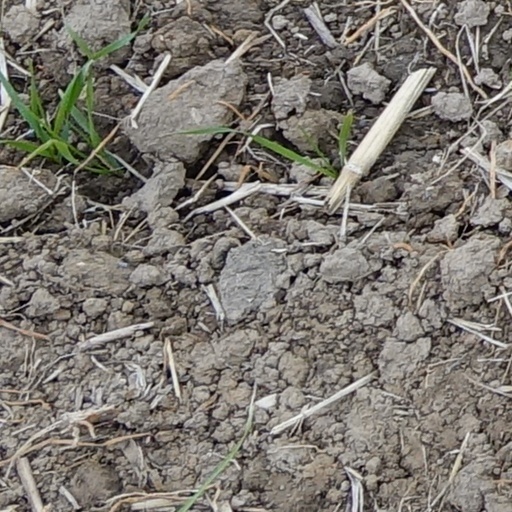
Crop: wheat